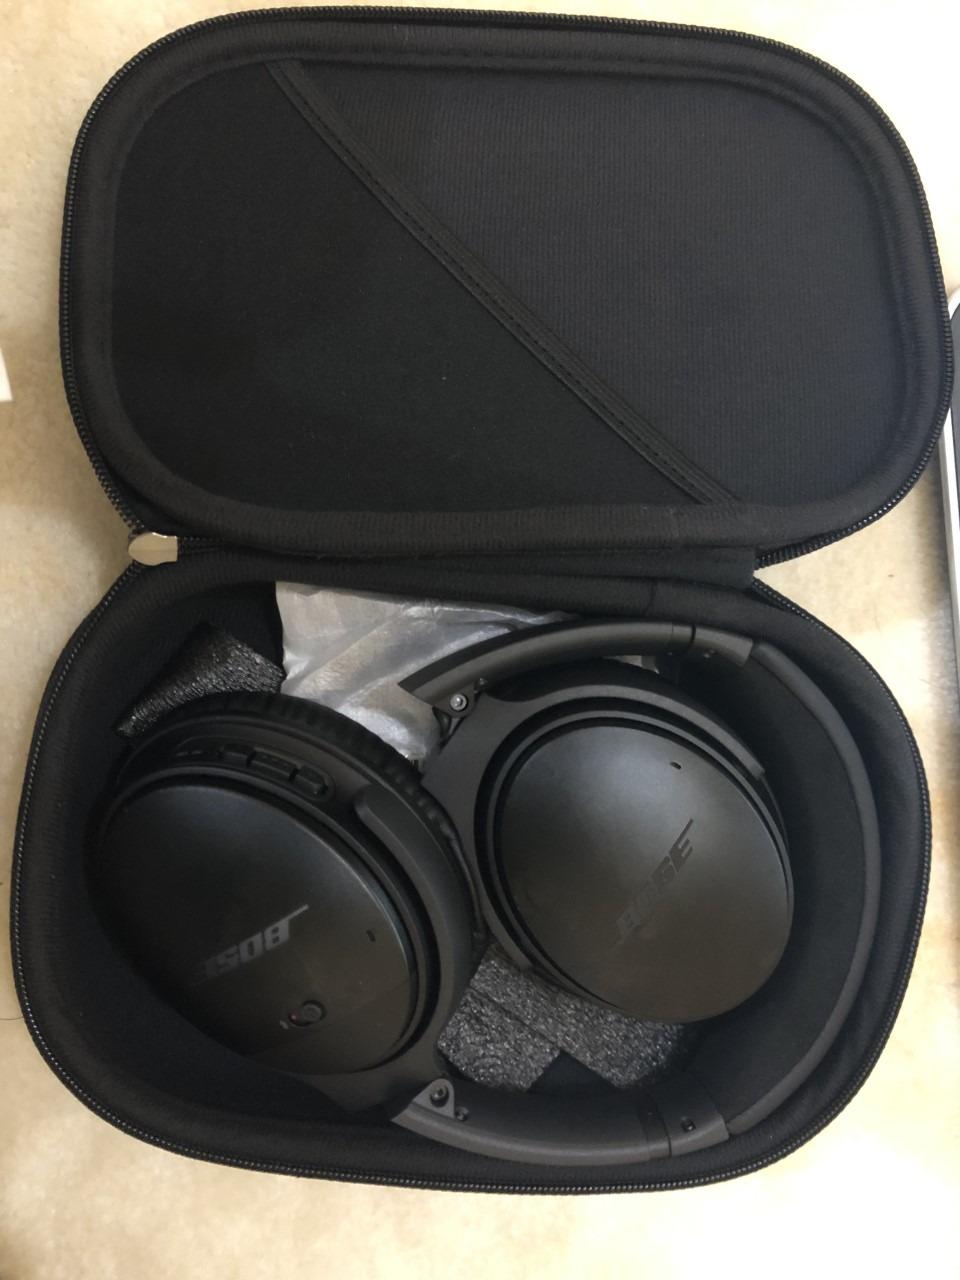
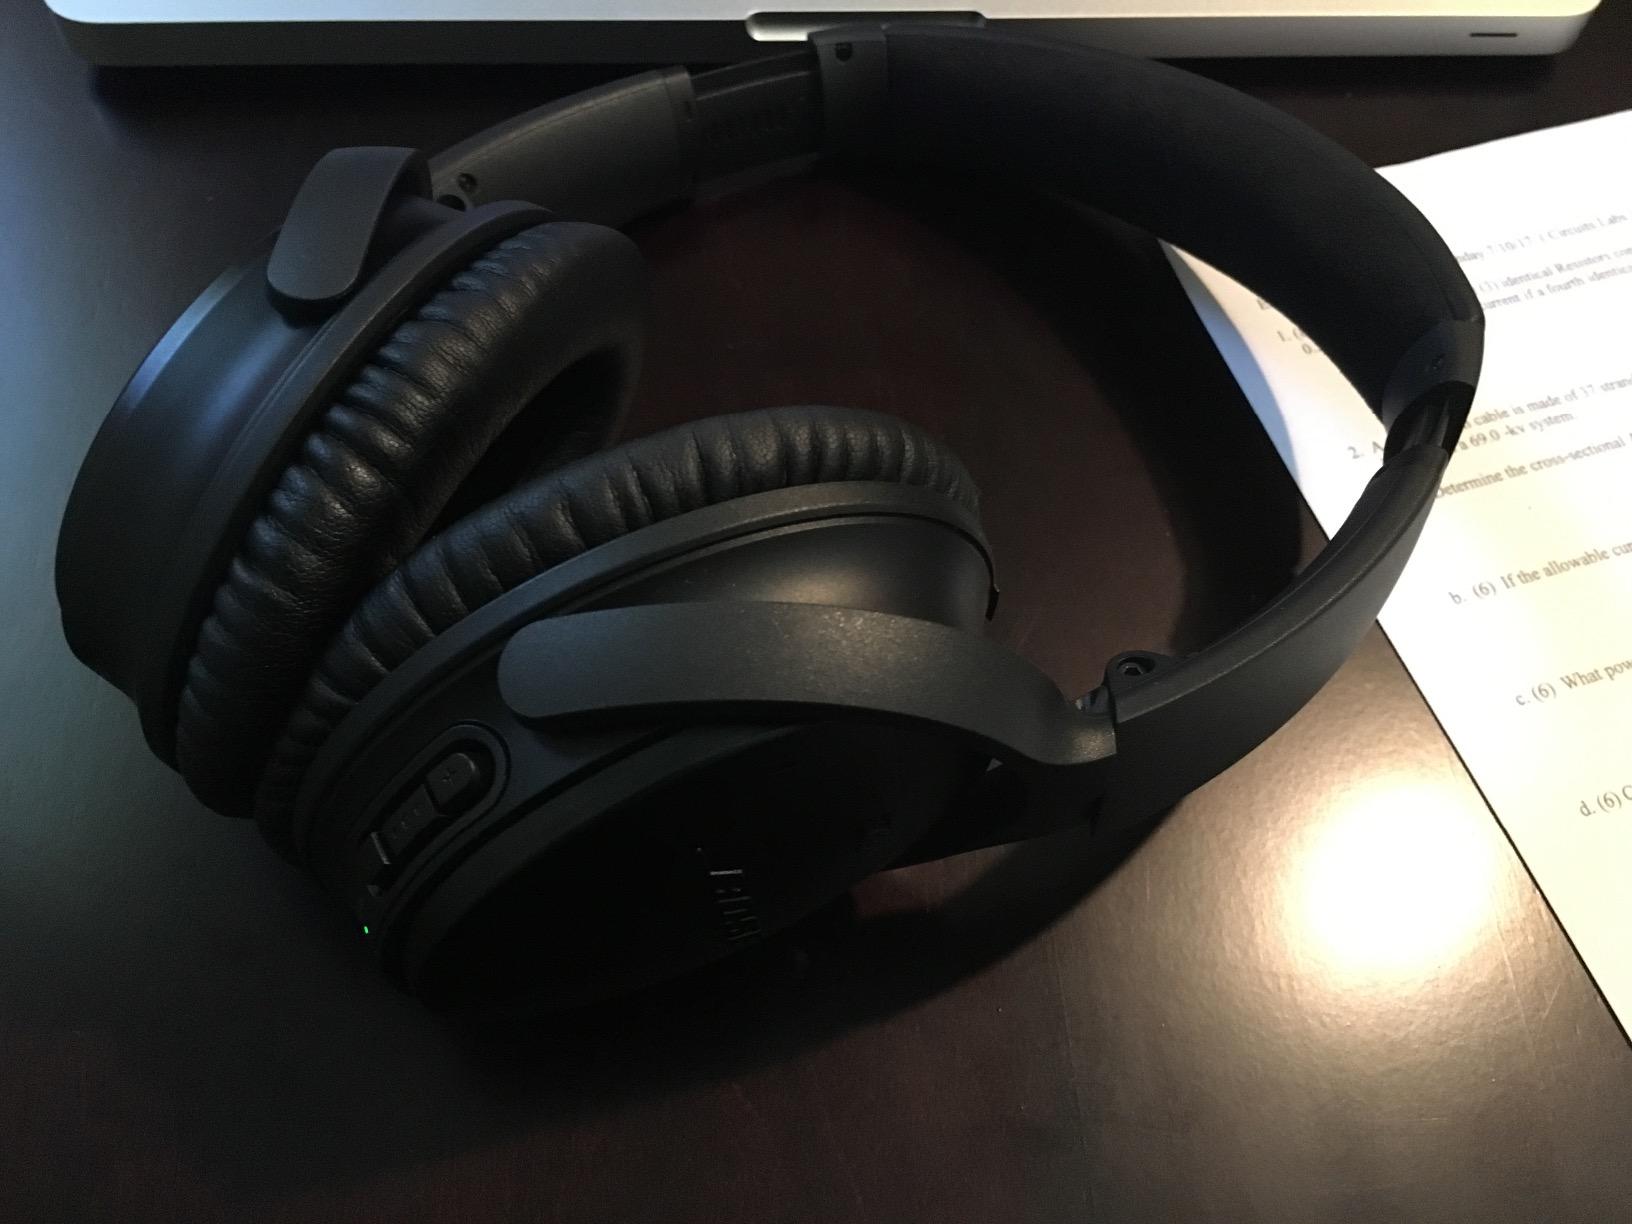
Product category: headphones
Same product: yes